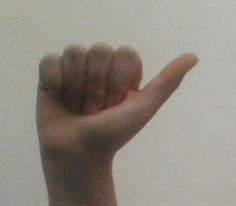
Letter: dhad